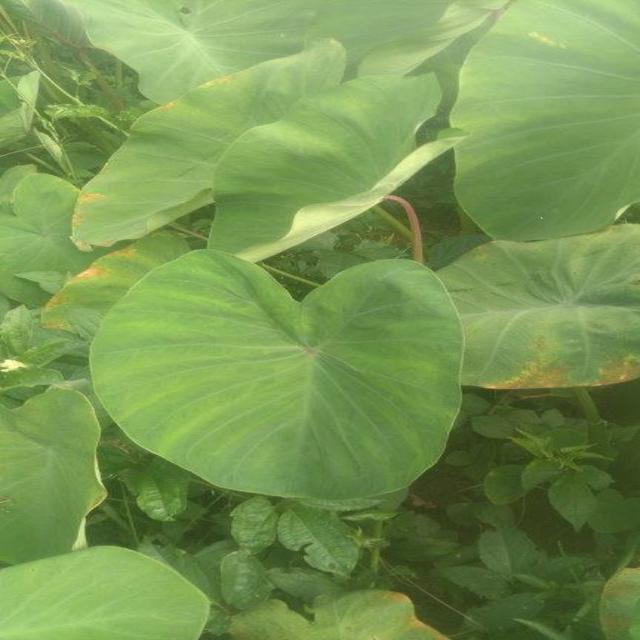
Label: Early_Blight